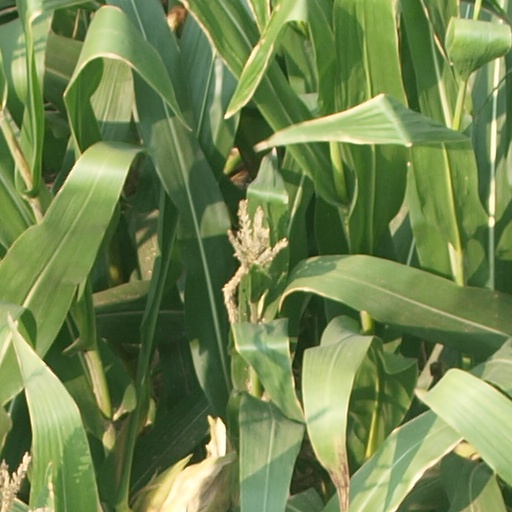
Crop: maize; corn